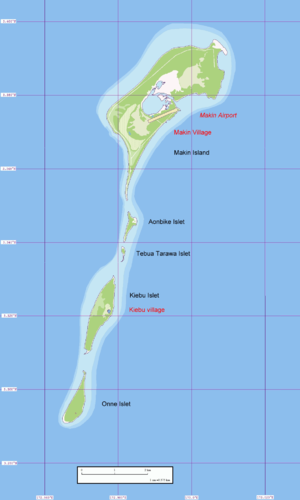
Makin
Kort over Makin
Makin er navnet på en kæde af øer, som ligger i Stillhavet og udgør en del af østaten Kiribati, nærmere bestemt i Gilbertøerne.